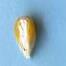
Maize quality: Bad